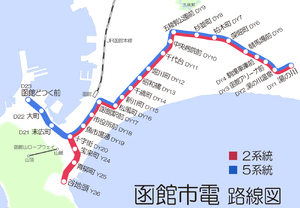
Le tramway de Hakodate est le réseau de tramways de la ville de Hakodate, au Japon. Il comporte deux lignes.